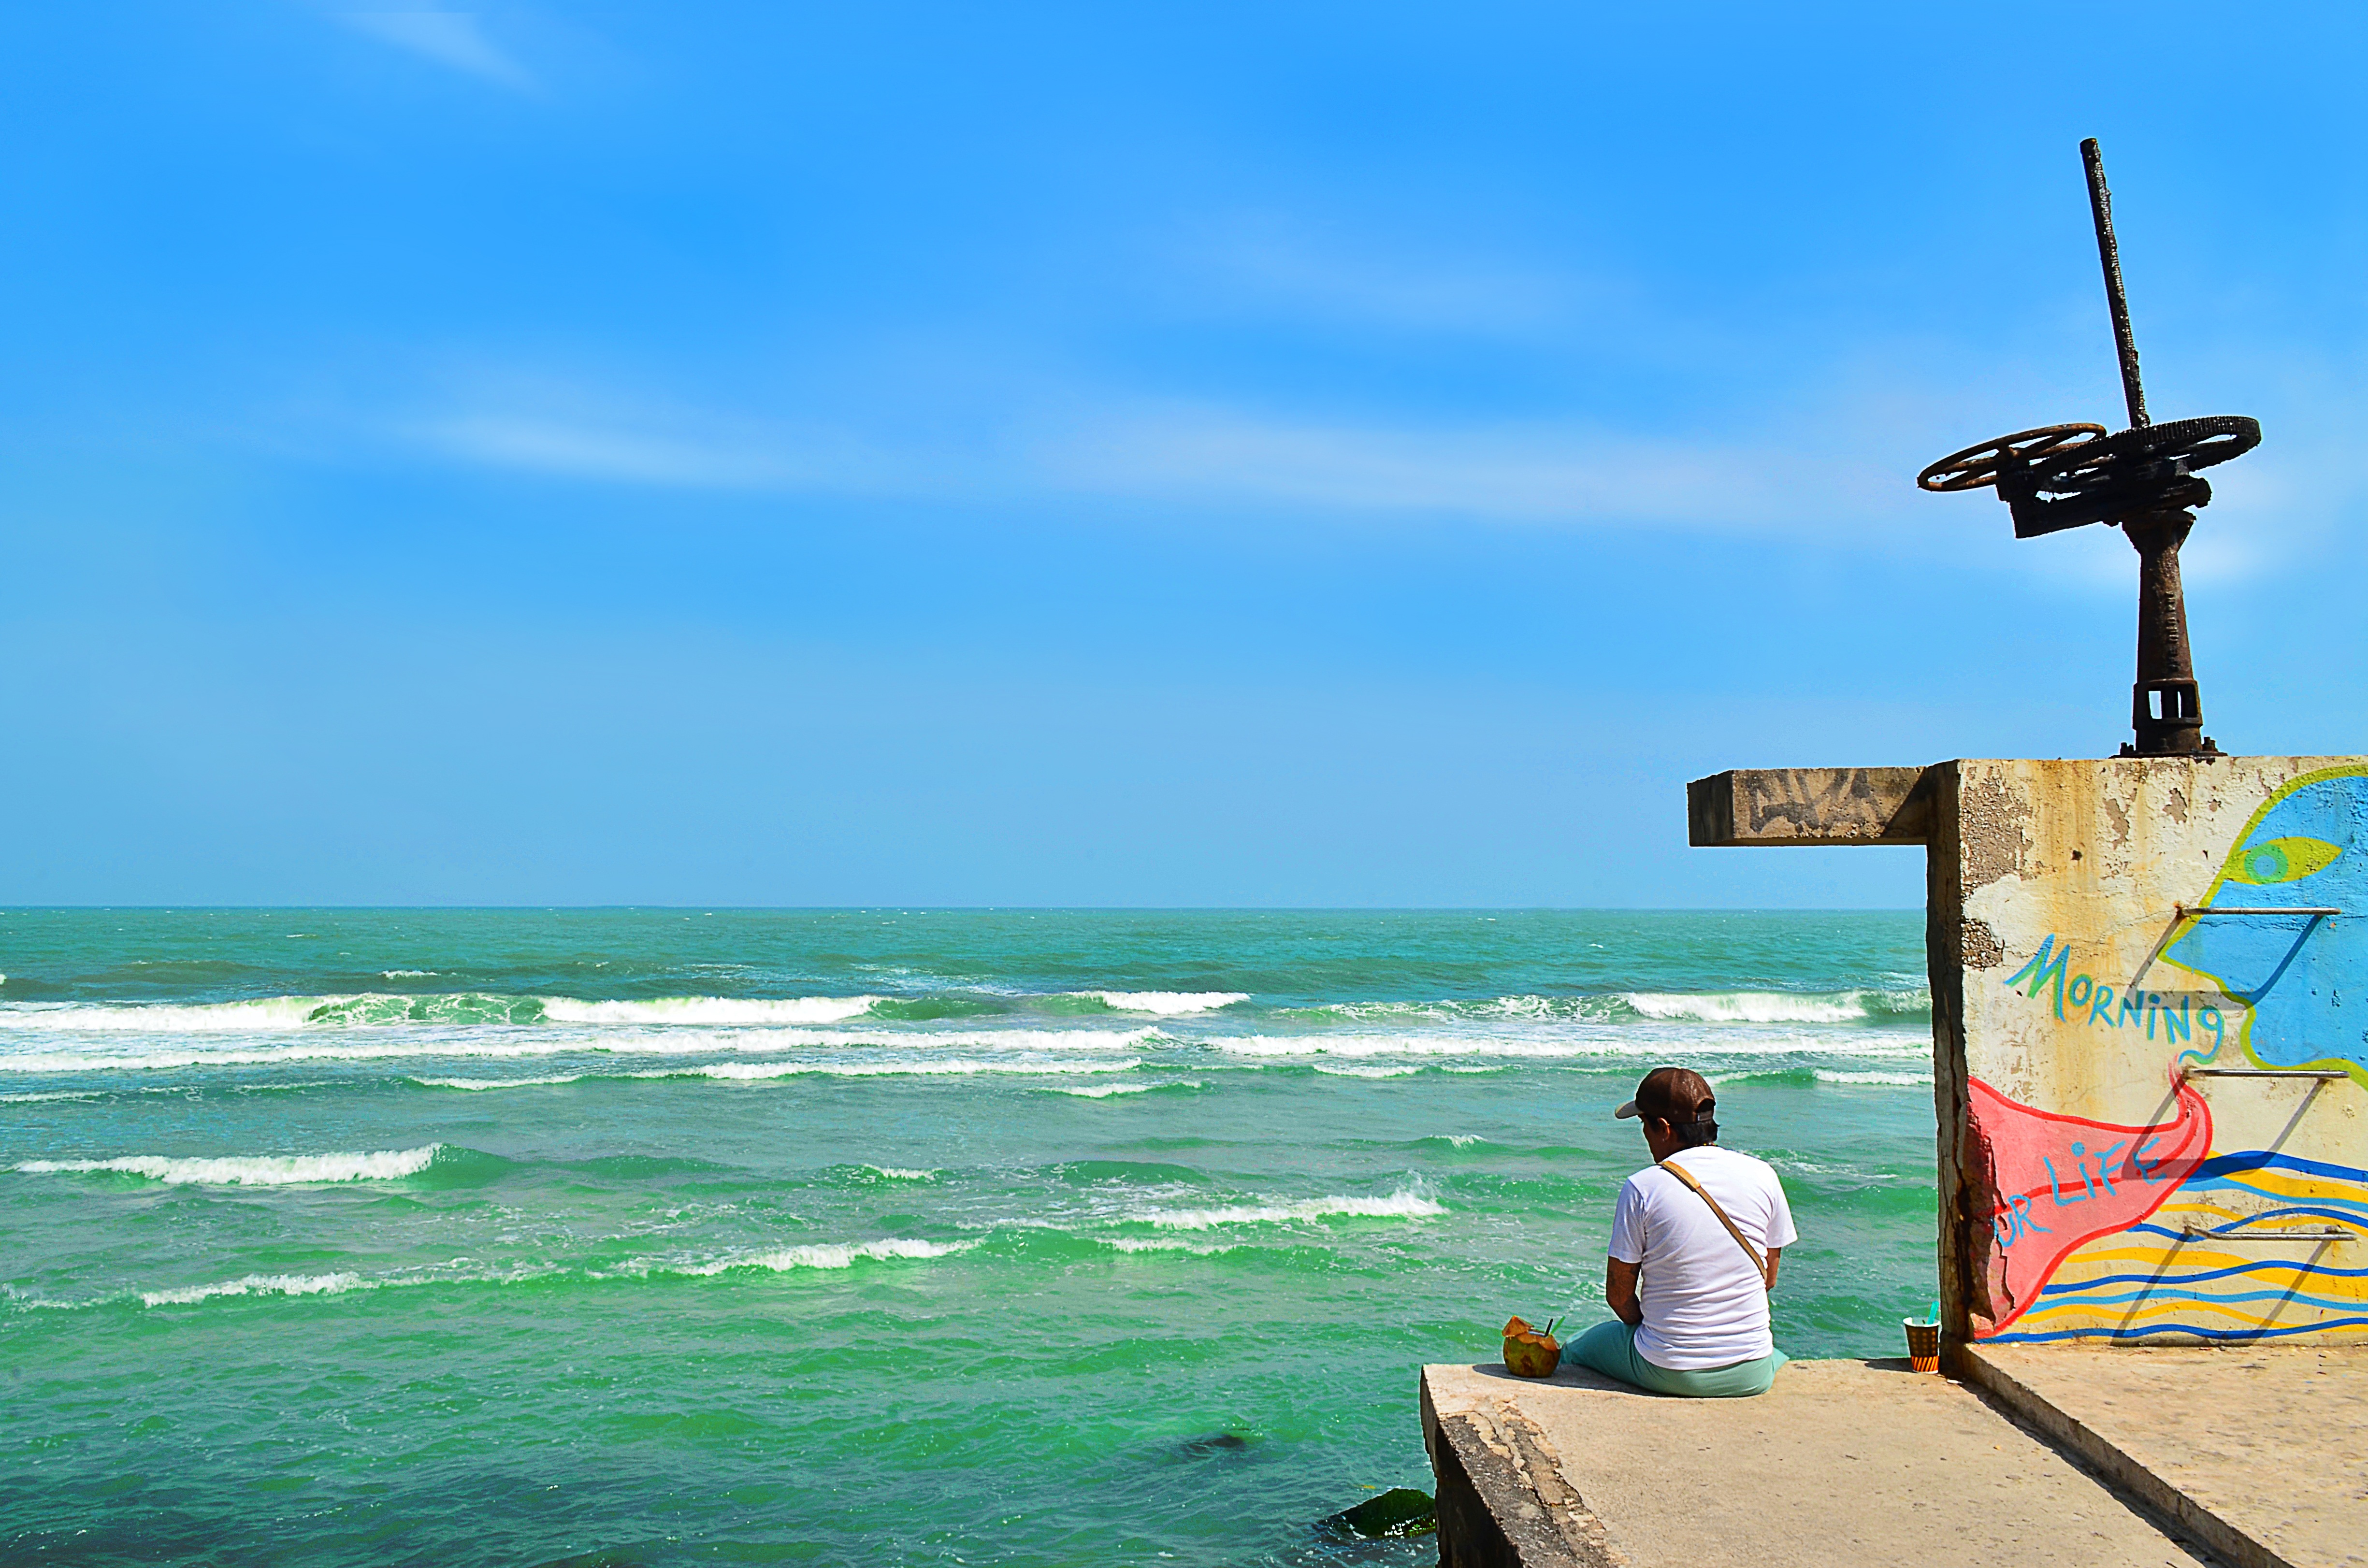
man, beach, landscape, sea, coast, water, nature, ocean, horizon, cloud, sky, white, shore, wave, wind, summer, vacation, tourist, travel, guy, green, holiday, bay, blue, graffiti, door, shirt, thailand, body of water, sunny, back, emotional, out, border, cape